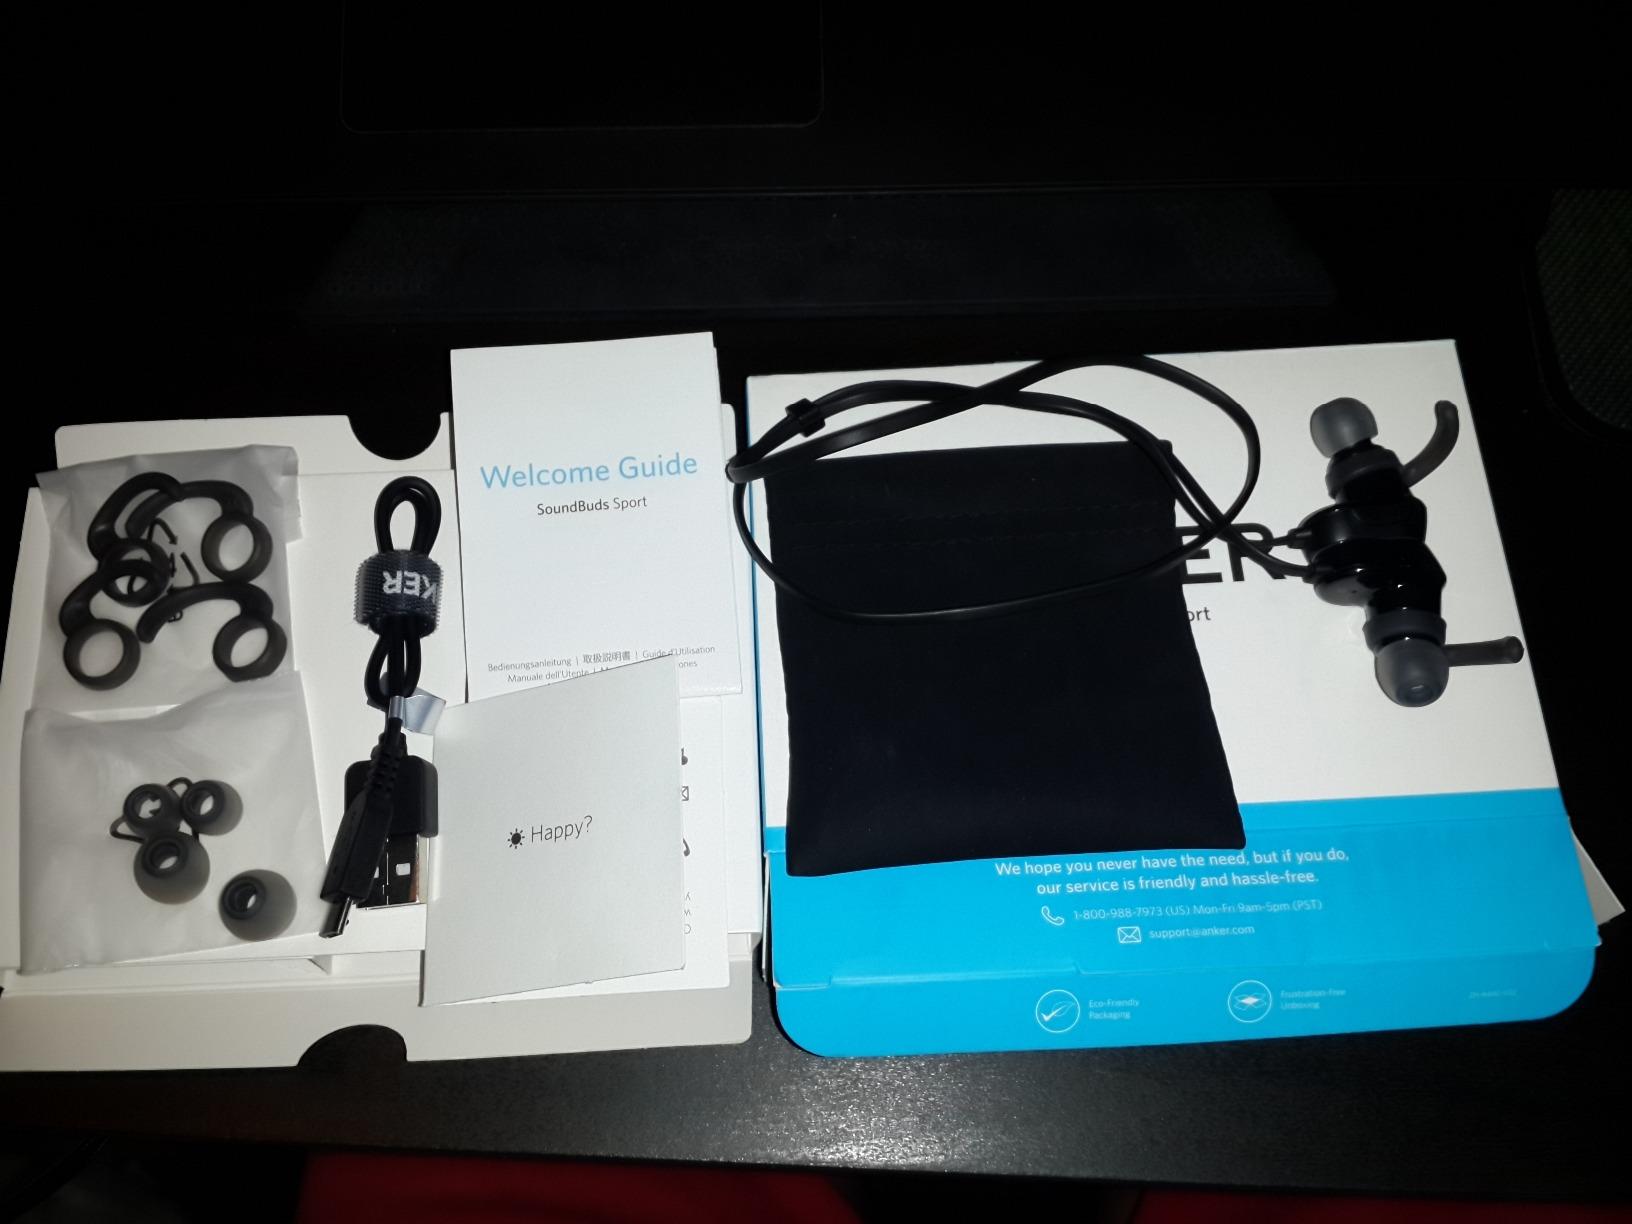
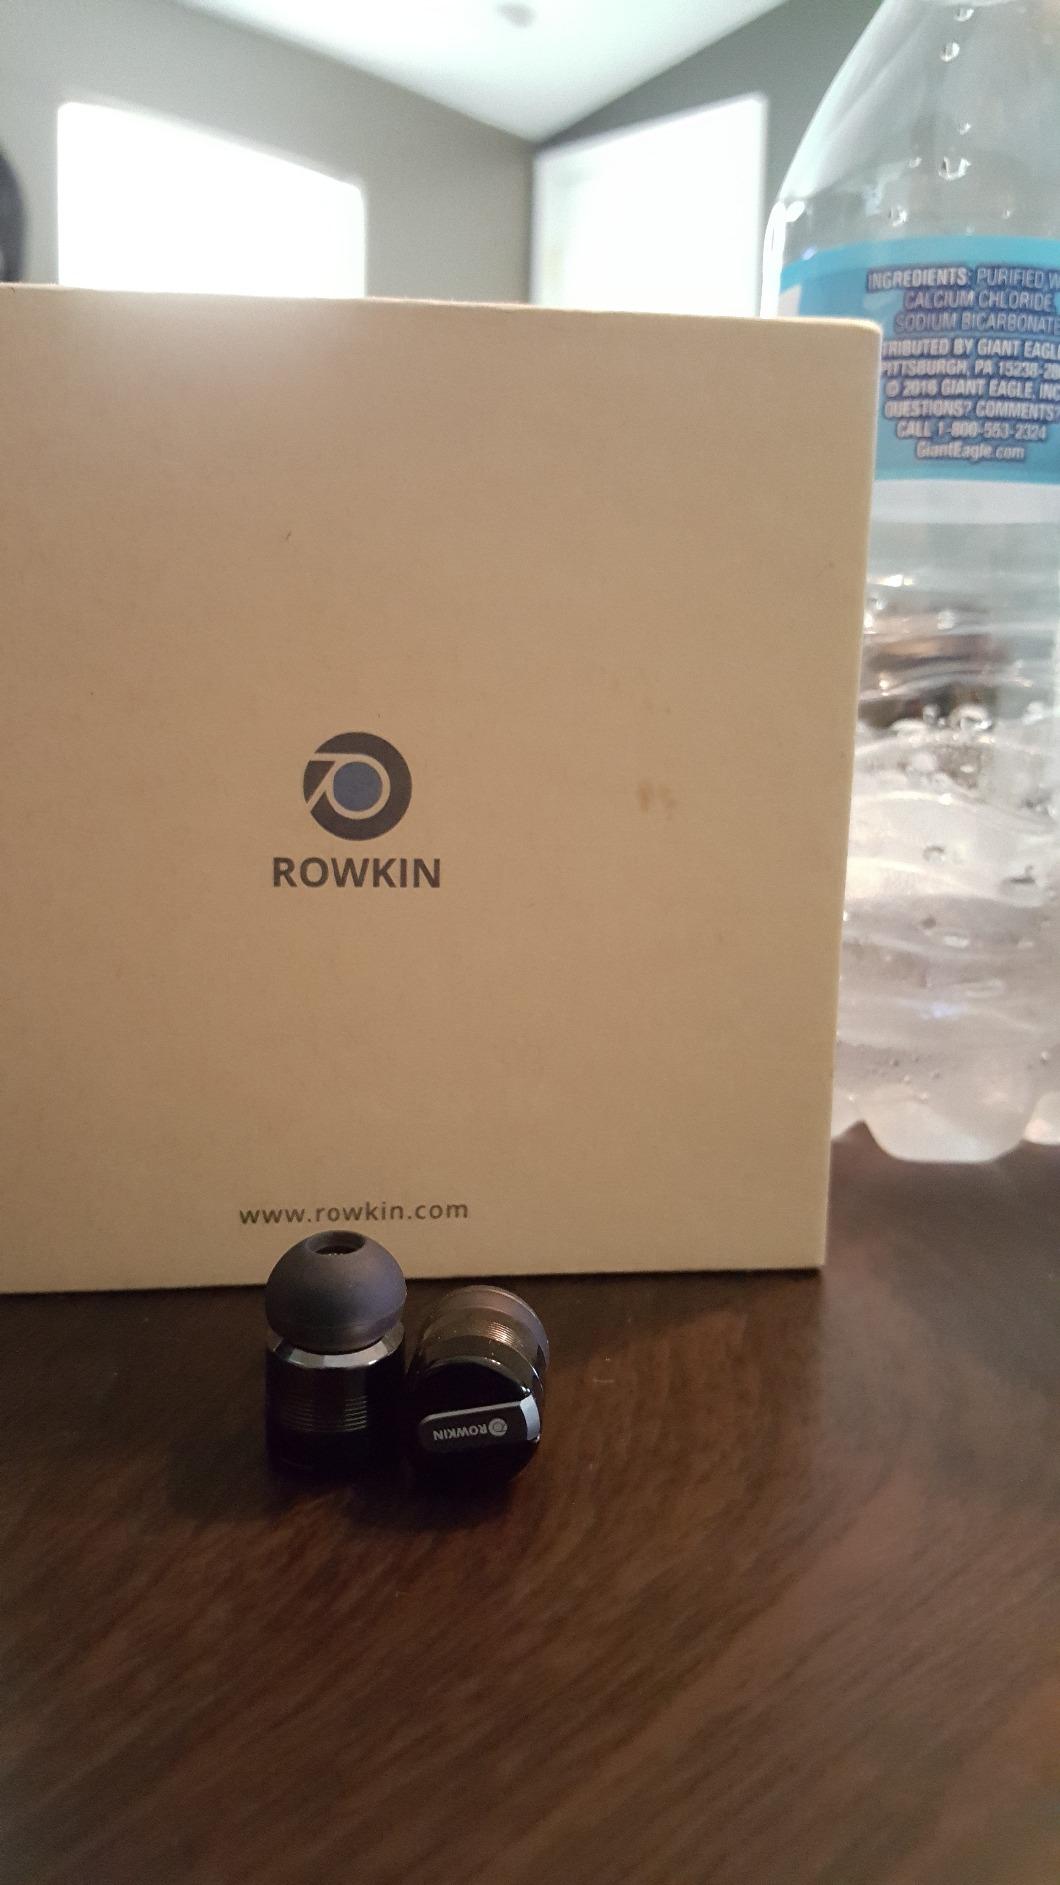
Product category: headphones
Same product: no